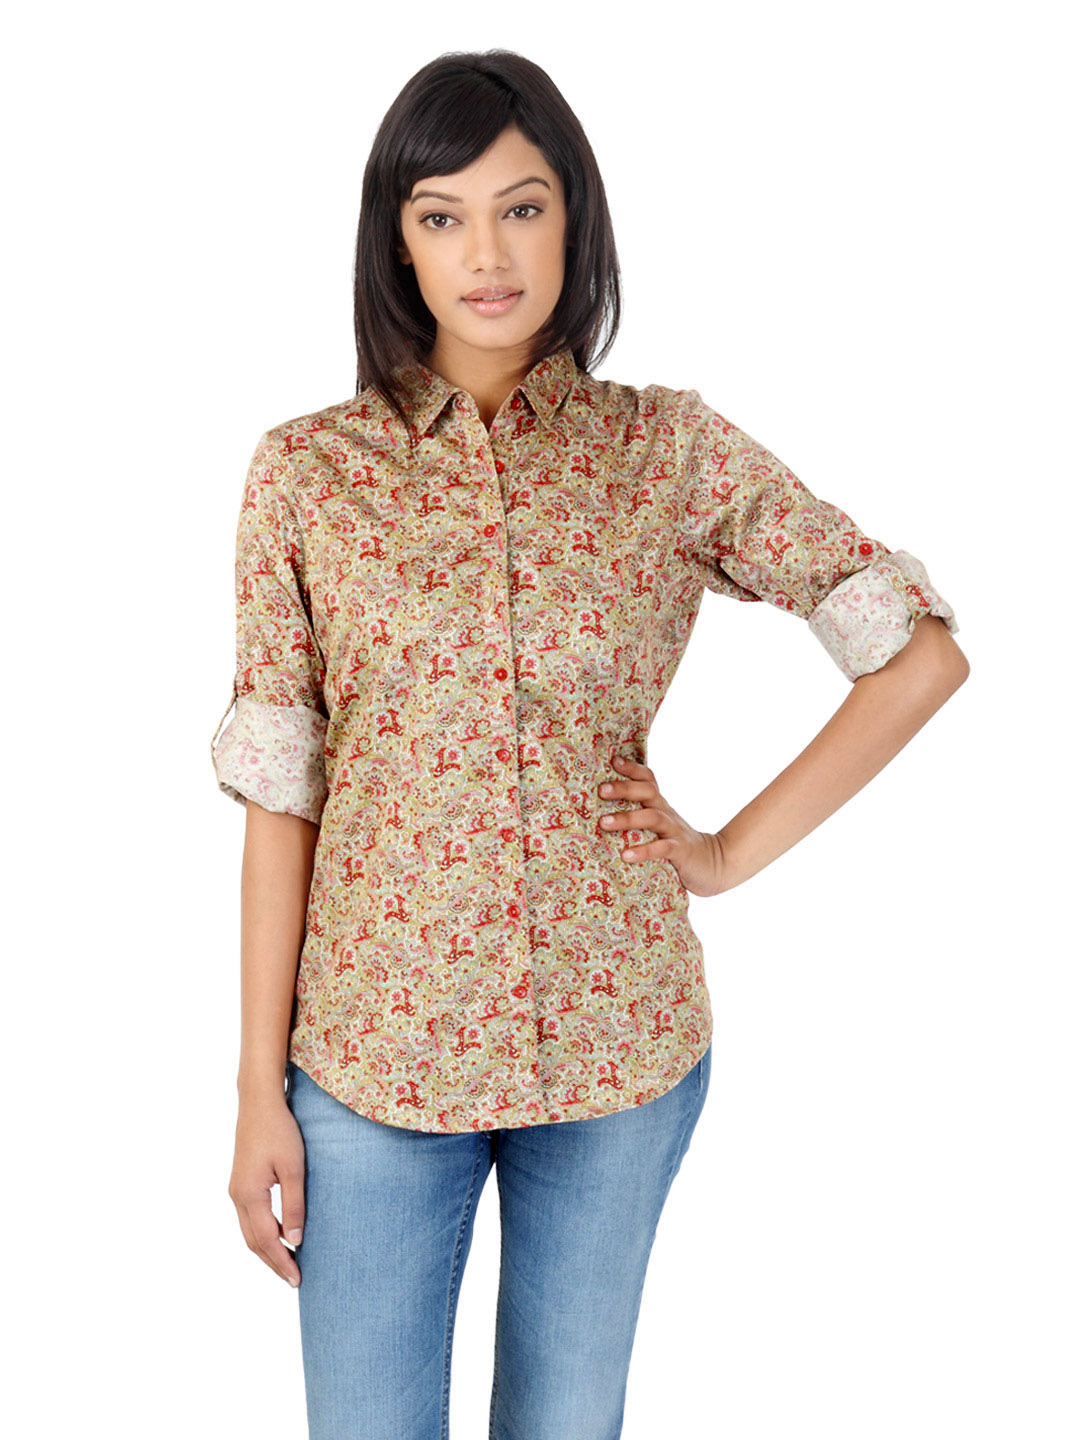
Femella Women Multi Coloured Shirt
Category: Apparel / Topwear / Shirts
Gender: Women
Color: White
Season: Summer 2012
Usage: Casual